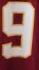
Number: 9